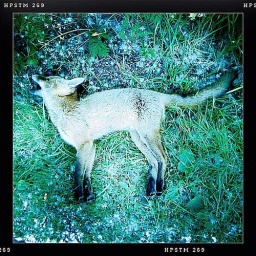
By the road in our street